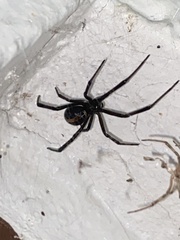
Species: Lactrodectus_hesperus